Gaston Tissandier

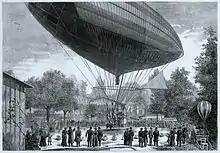
Gaston & Albert Tissandier in their "electrically powered dirigible', 8 October 1883 at Auteuil in Paris

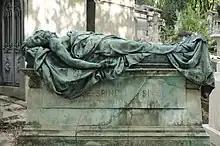
The monument to Spinelli and Sivel in Pere Lachaise Cemetery in Paris

Gaston Tissandier was born in Paris in 1843. He studied chemistry and in 1864 became the head of the experimental laboratory of Union nationales. He was also a teacher at Association polytechnique. His interest in meteorology led him to take up aviation.